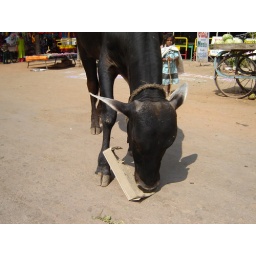
Cattle eating a cardboard box in India.